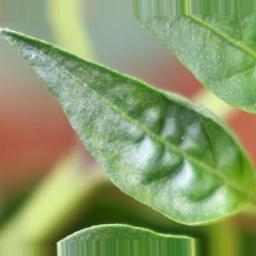
Label: mites_and_trips